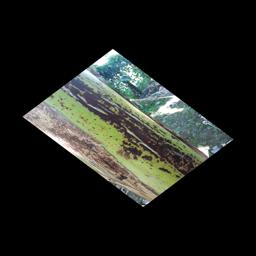
Label: PSEUDOSTEM WEEVIL